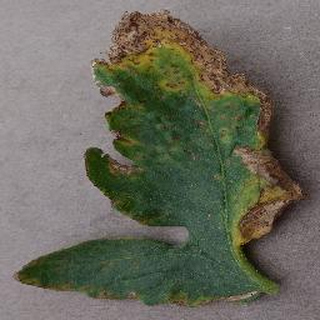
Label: tomato_bacterial_spot